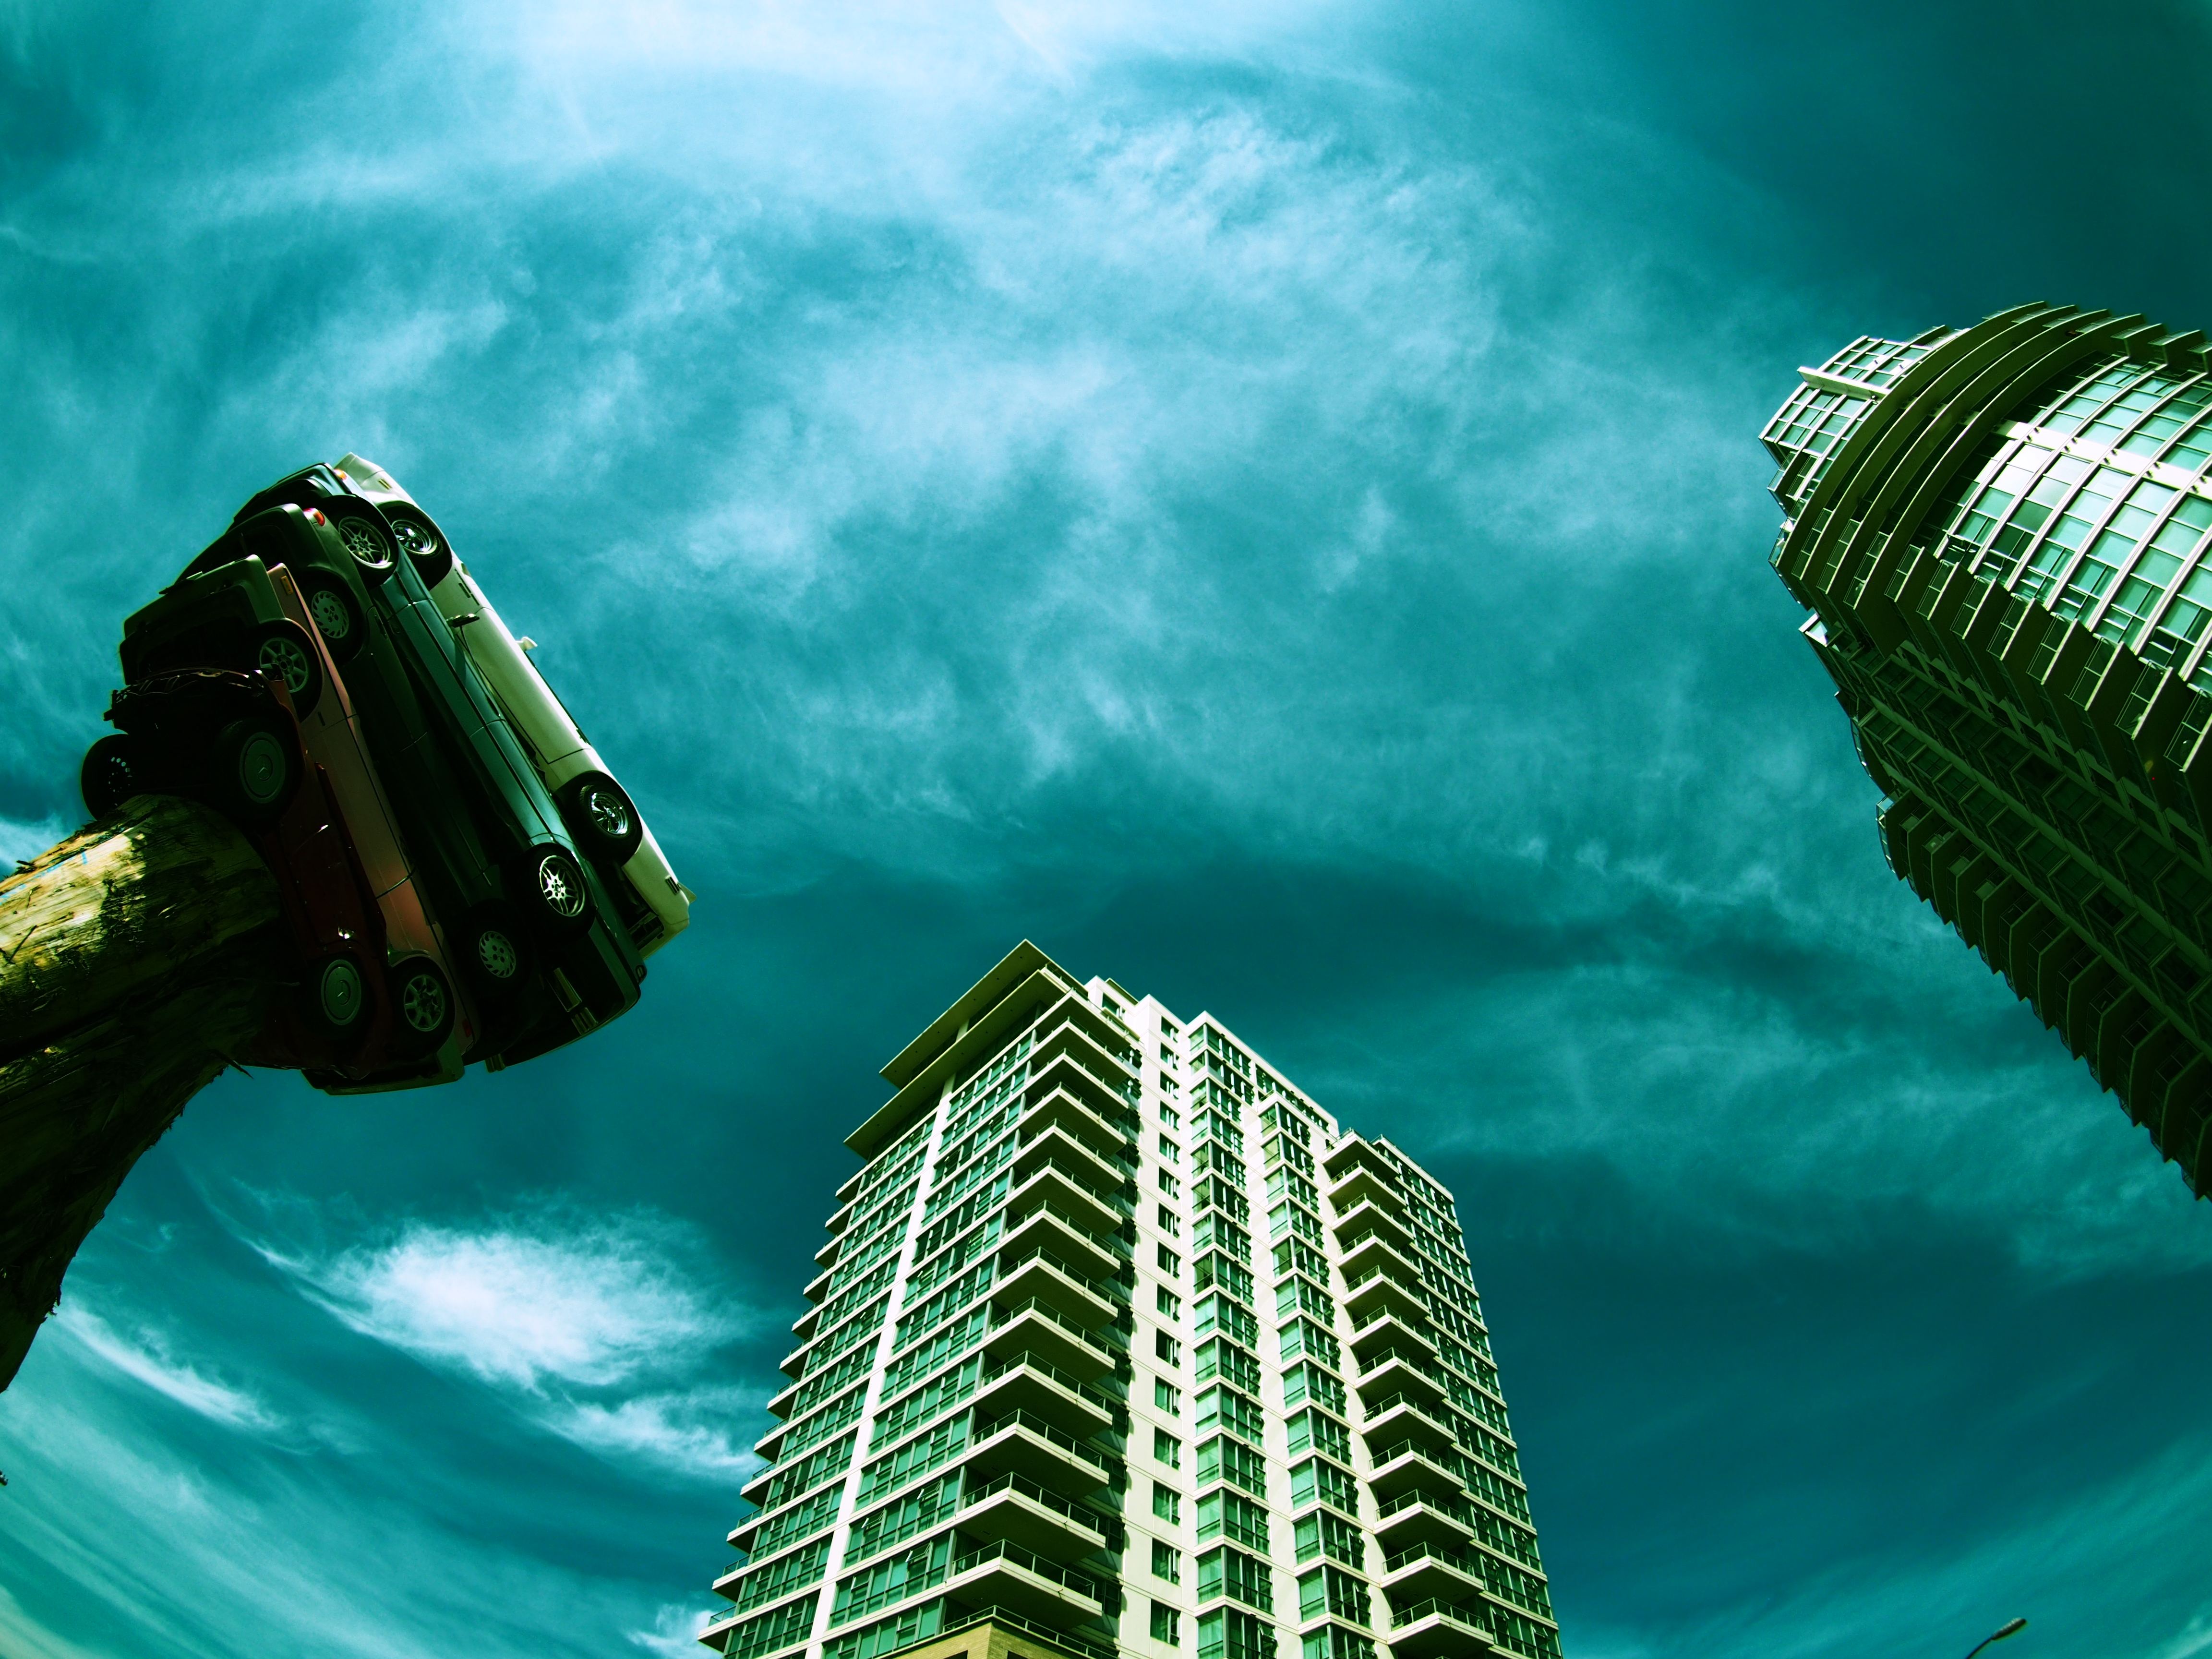
water, night, wave, skyscraper, highrise, underwater, green, reflection, tower, landmark, clouds, fisheye, transam, screenshot, totempole, crossprocess, computer wallpaper